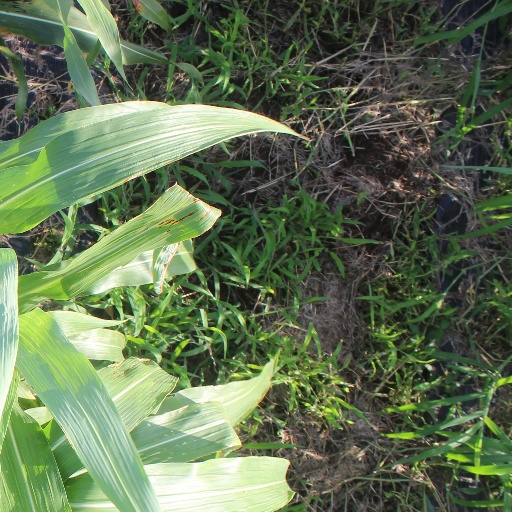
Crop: sorghum